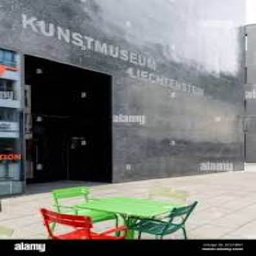
Kunstmuseum Liechtenstein